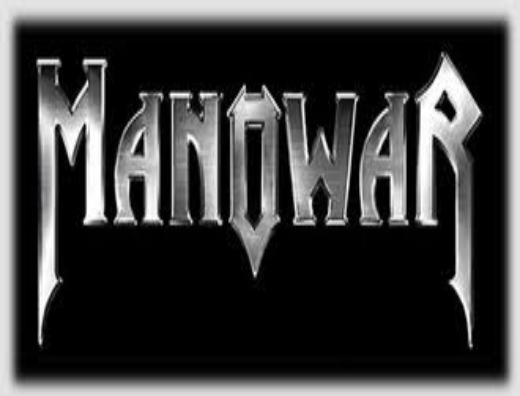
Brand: Man O' War
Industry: Clothes